Small nucleolar RNA Me28S-Am2589

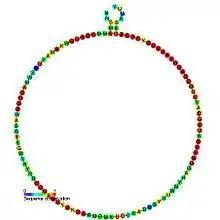
Predicted secondary structure and sequence conservation of snoMe28S-Am2589

In molecular biology, Small nucleolar RNA Me28S-Am2589 is a non-coding RNA (ncRNA) molecule which functions in the modification of other small nuclear RNAs (snRNAs). This type of modifying RNA is usually located in the nucleolus of the eukaryotic cell which is a major site of snRNA biogenesis. It is known as a small nucleolar RNA (snoRNA) and also often referred to as a guide RNA.